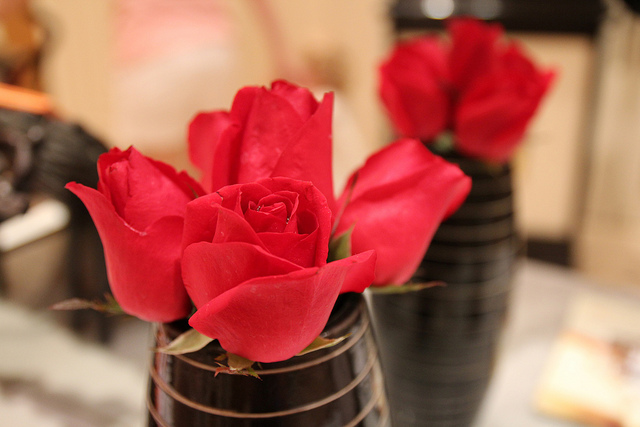
user: Given an image and a question. Answer the question in a short answer. Question: Where might i find this? Short Answer:
assistant: flower shop